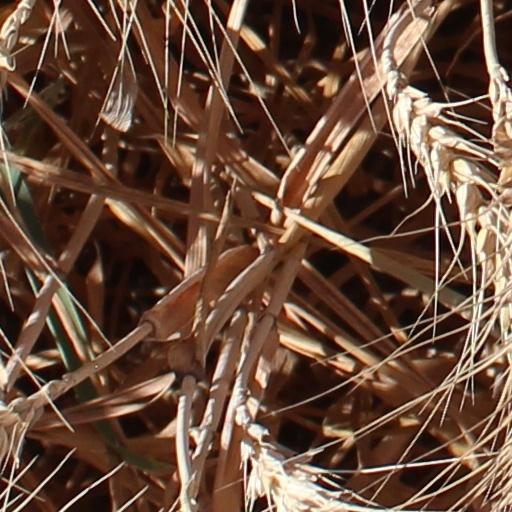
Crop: wheat